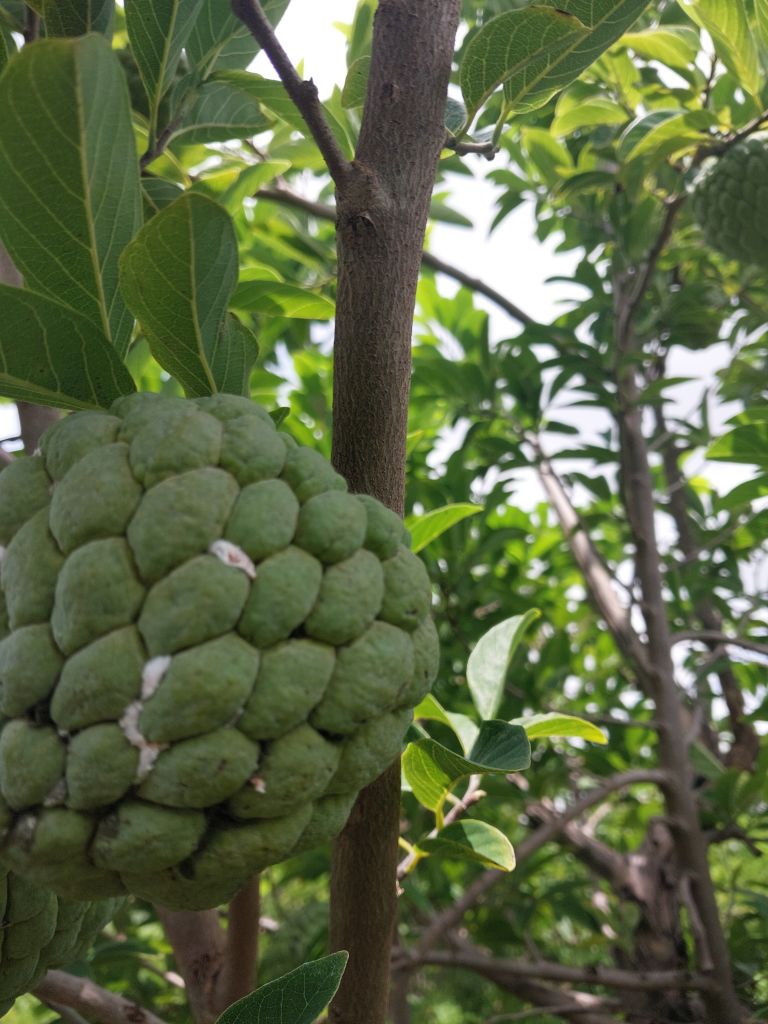
Disease label: Mealy Bug